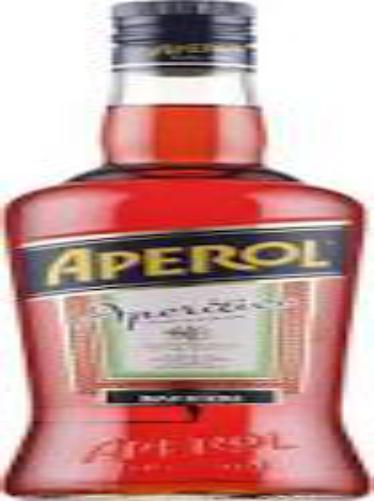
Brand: APEROL
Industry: Food